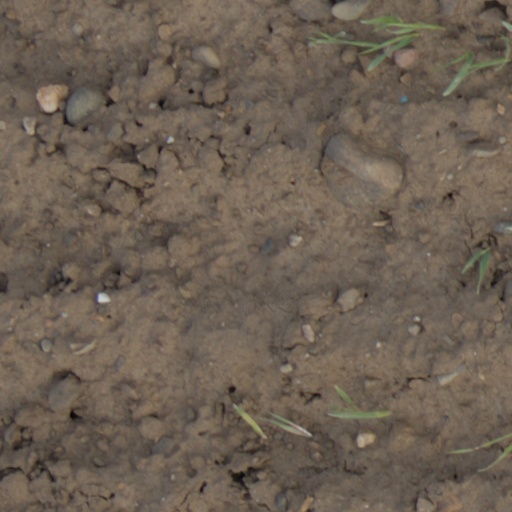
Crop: wheat